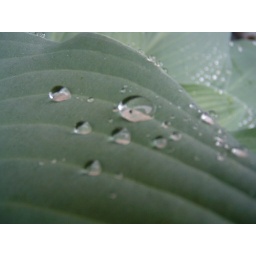
Trying to be &amp;quot;artsy&amp;quot; for a class. This is a plant in front of the house